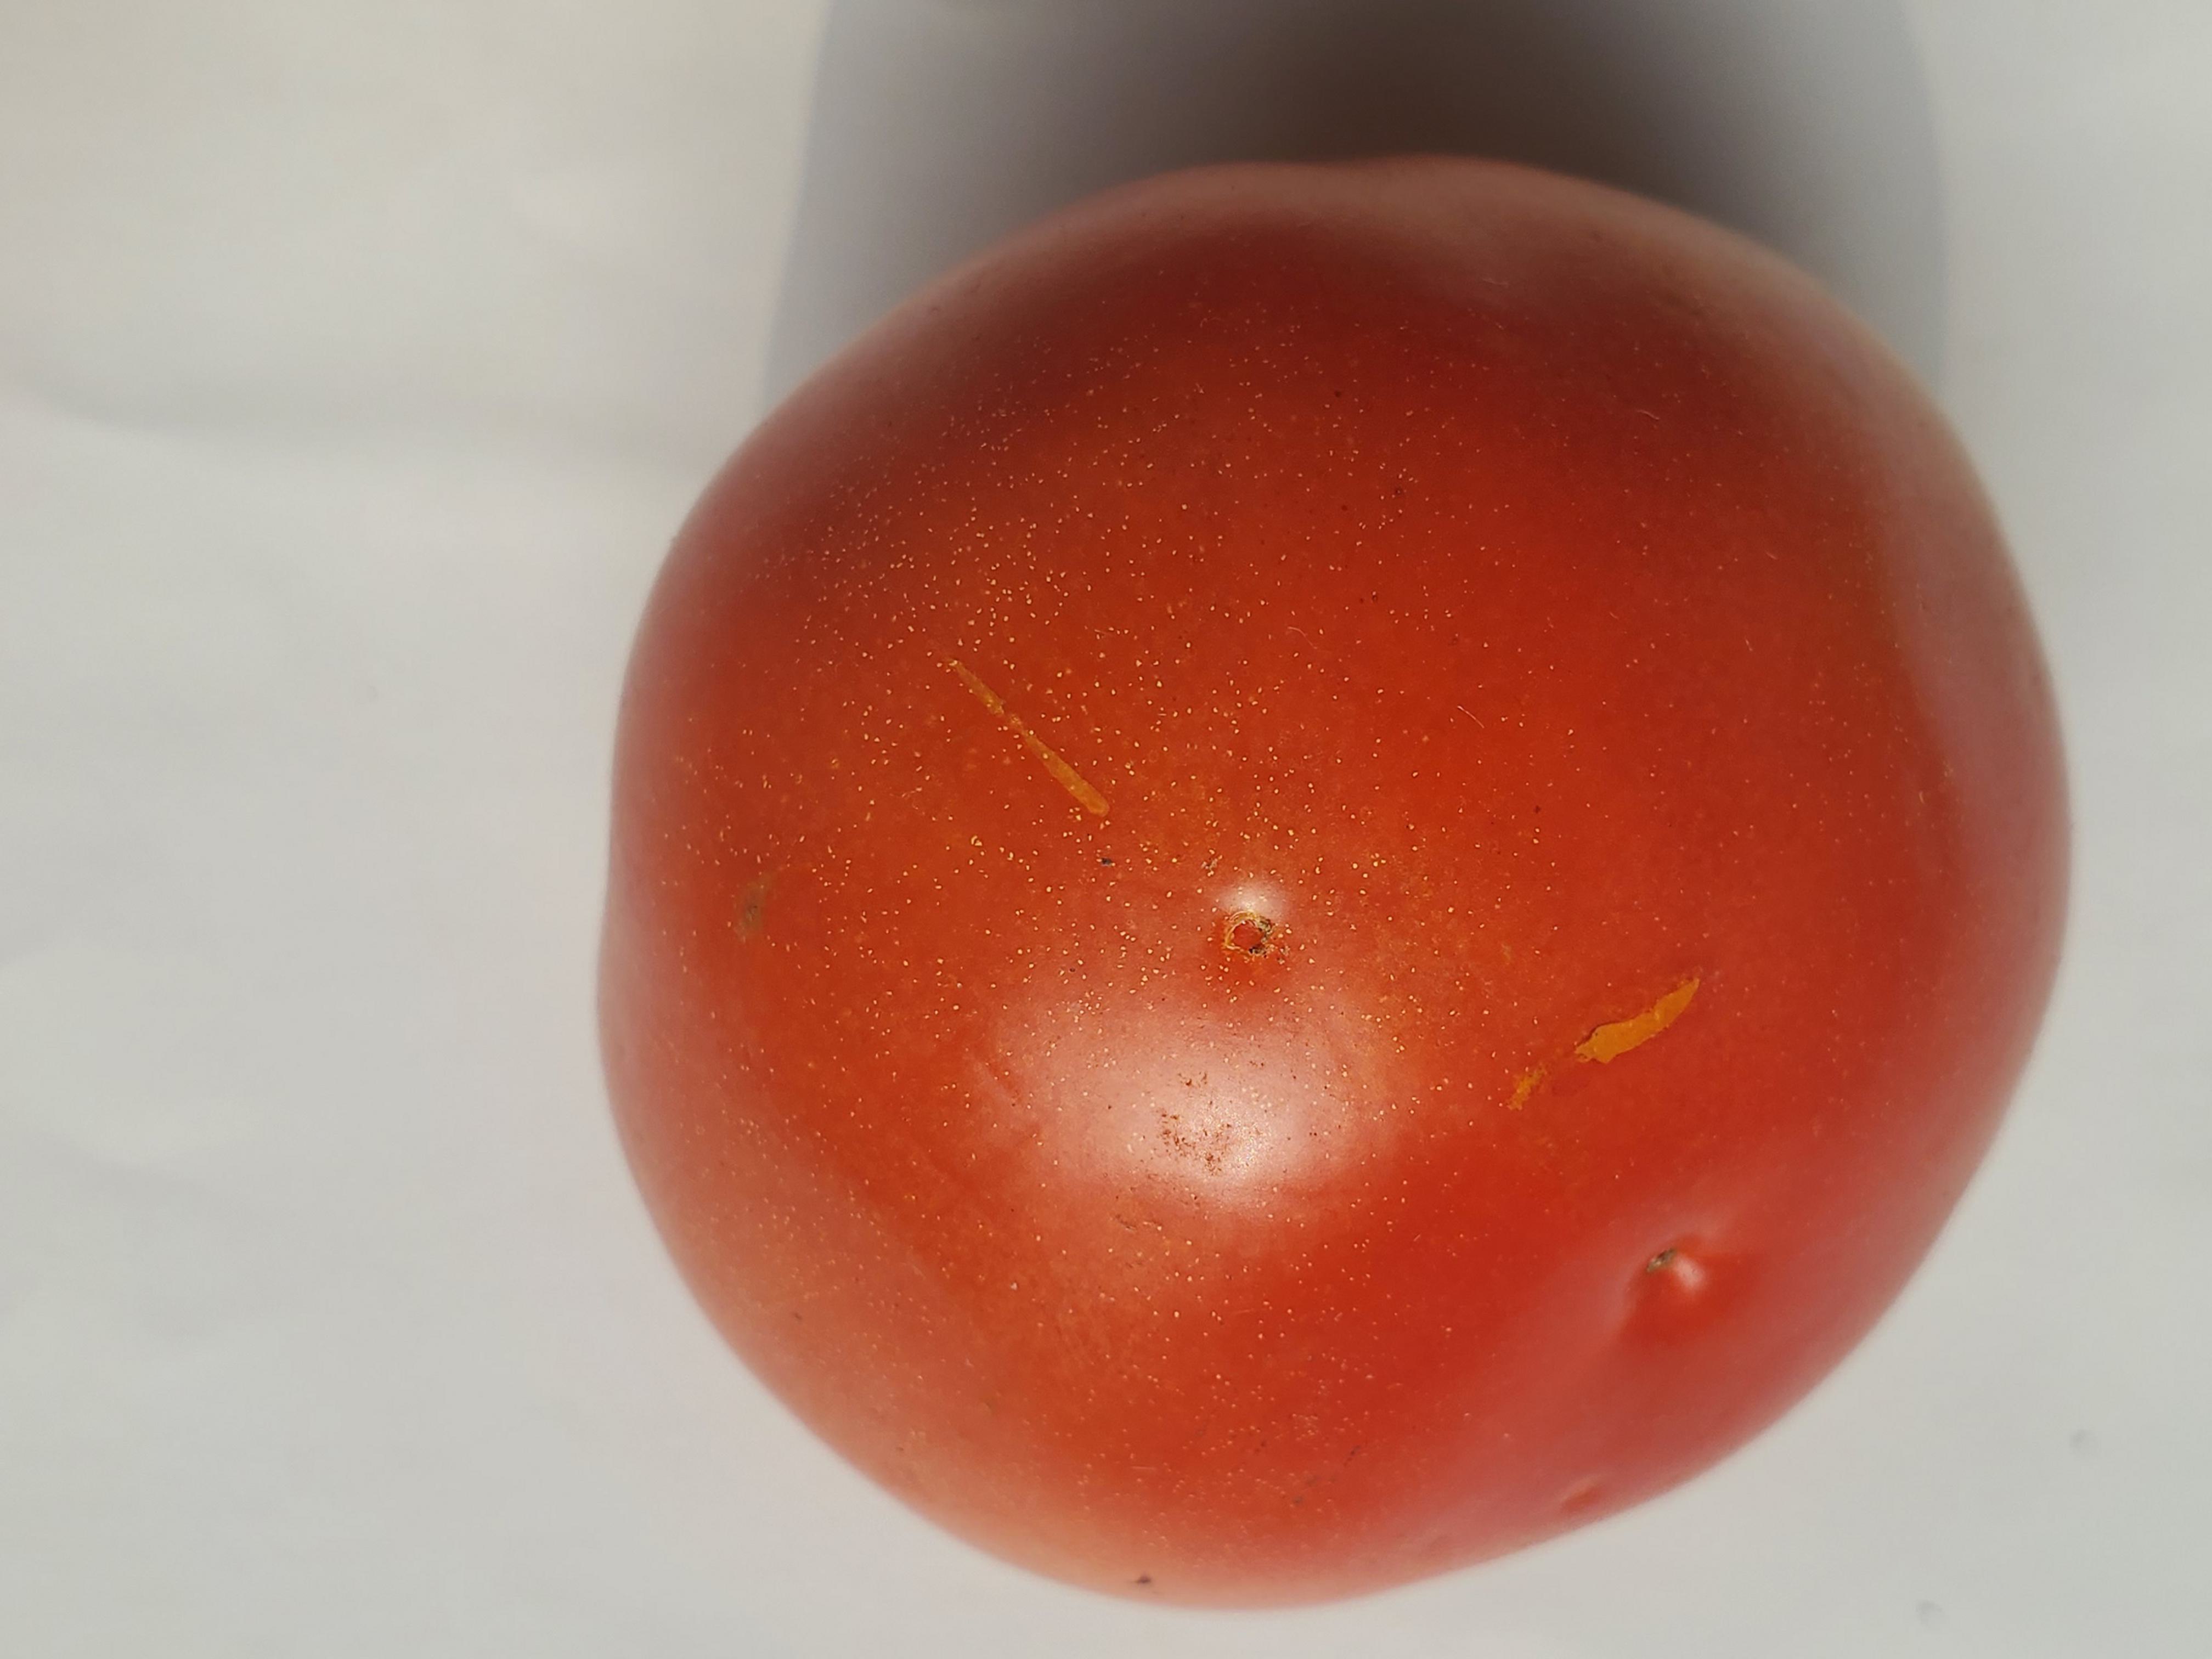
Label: Fresh